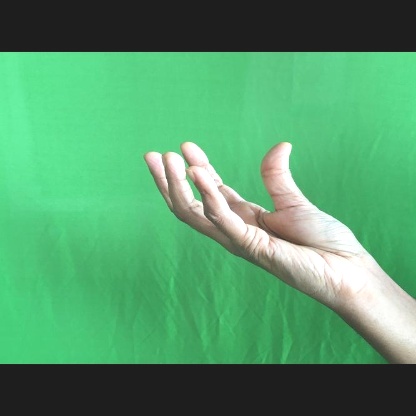
Mudra: Padmakosha